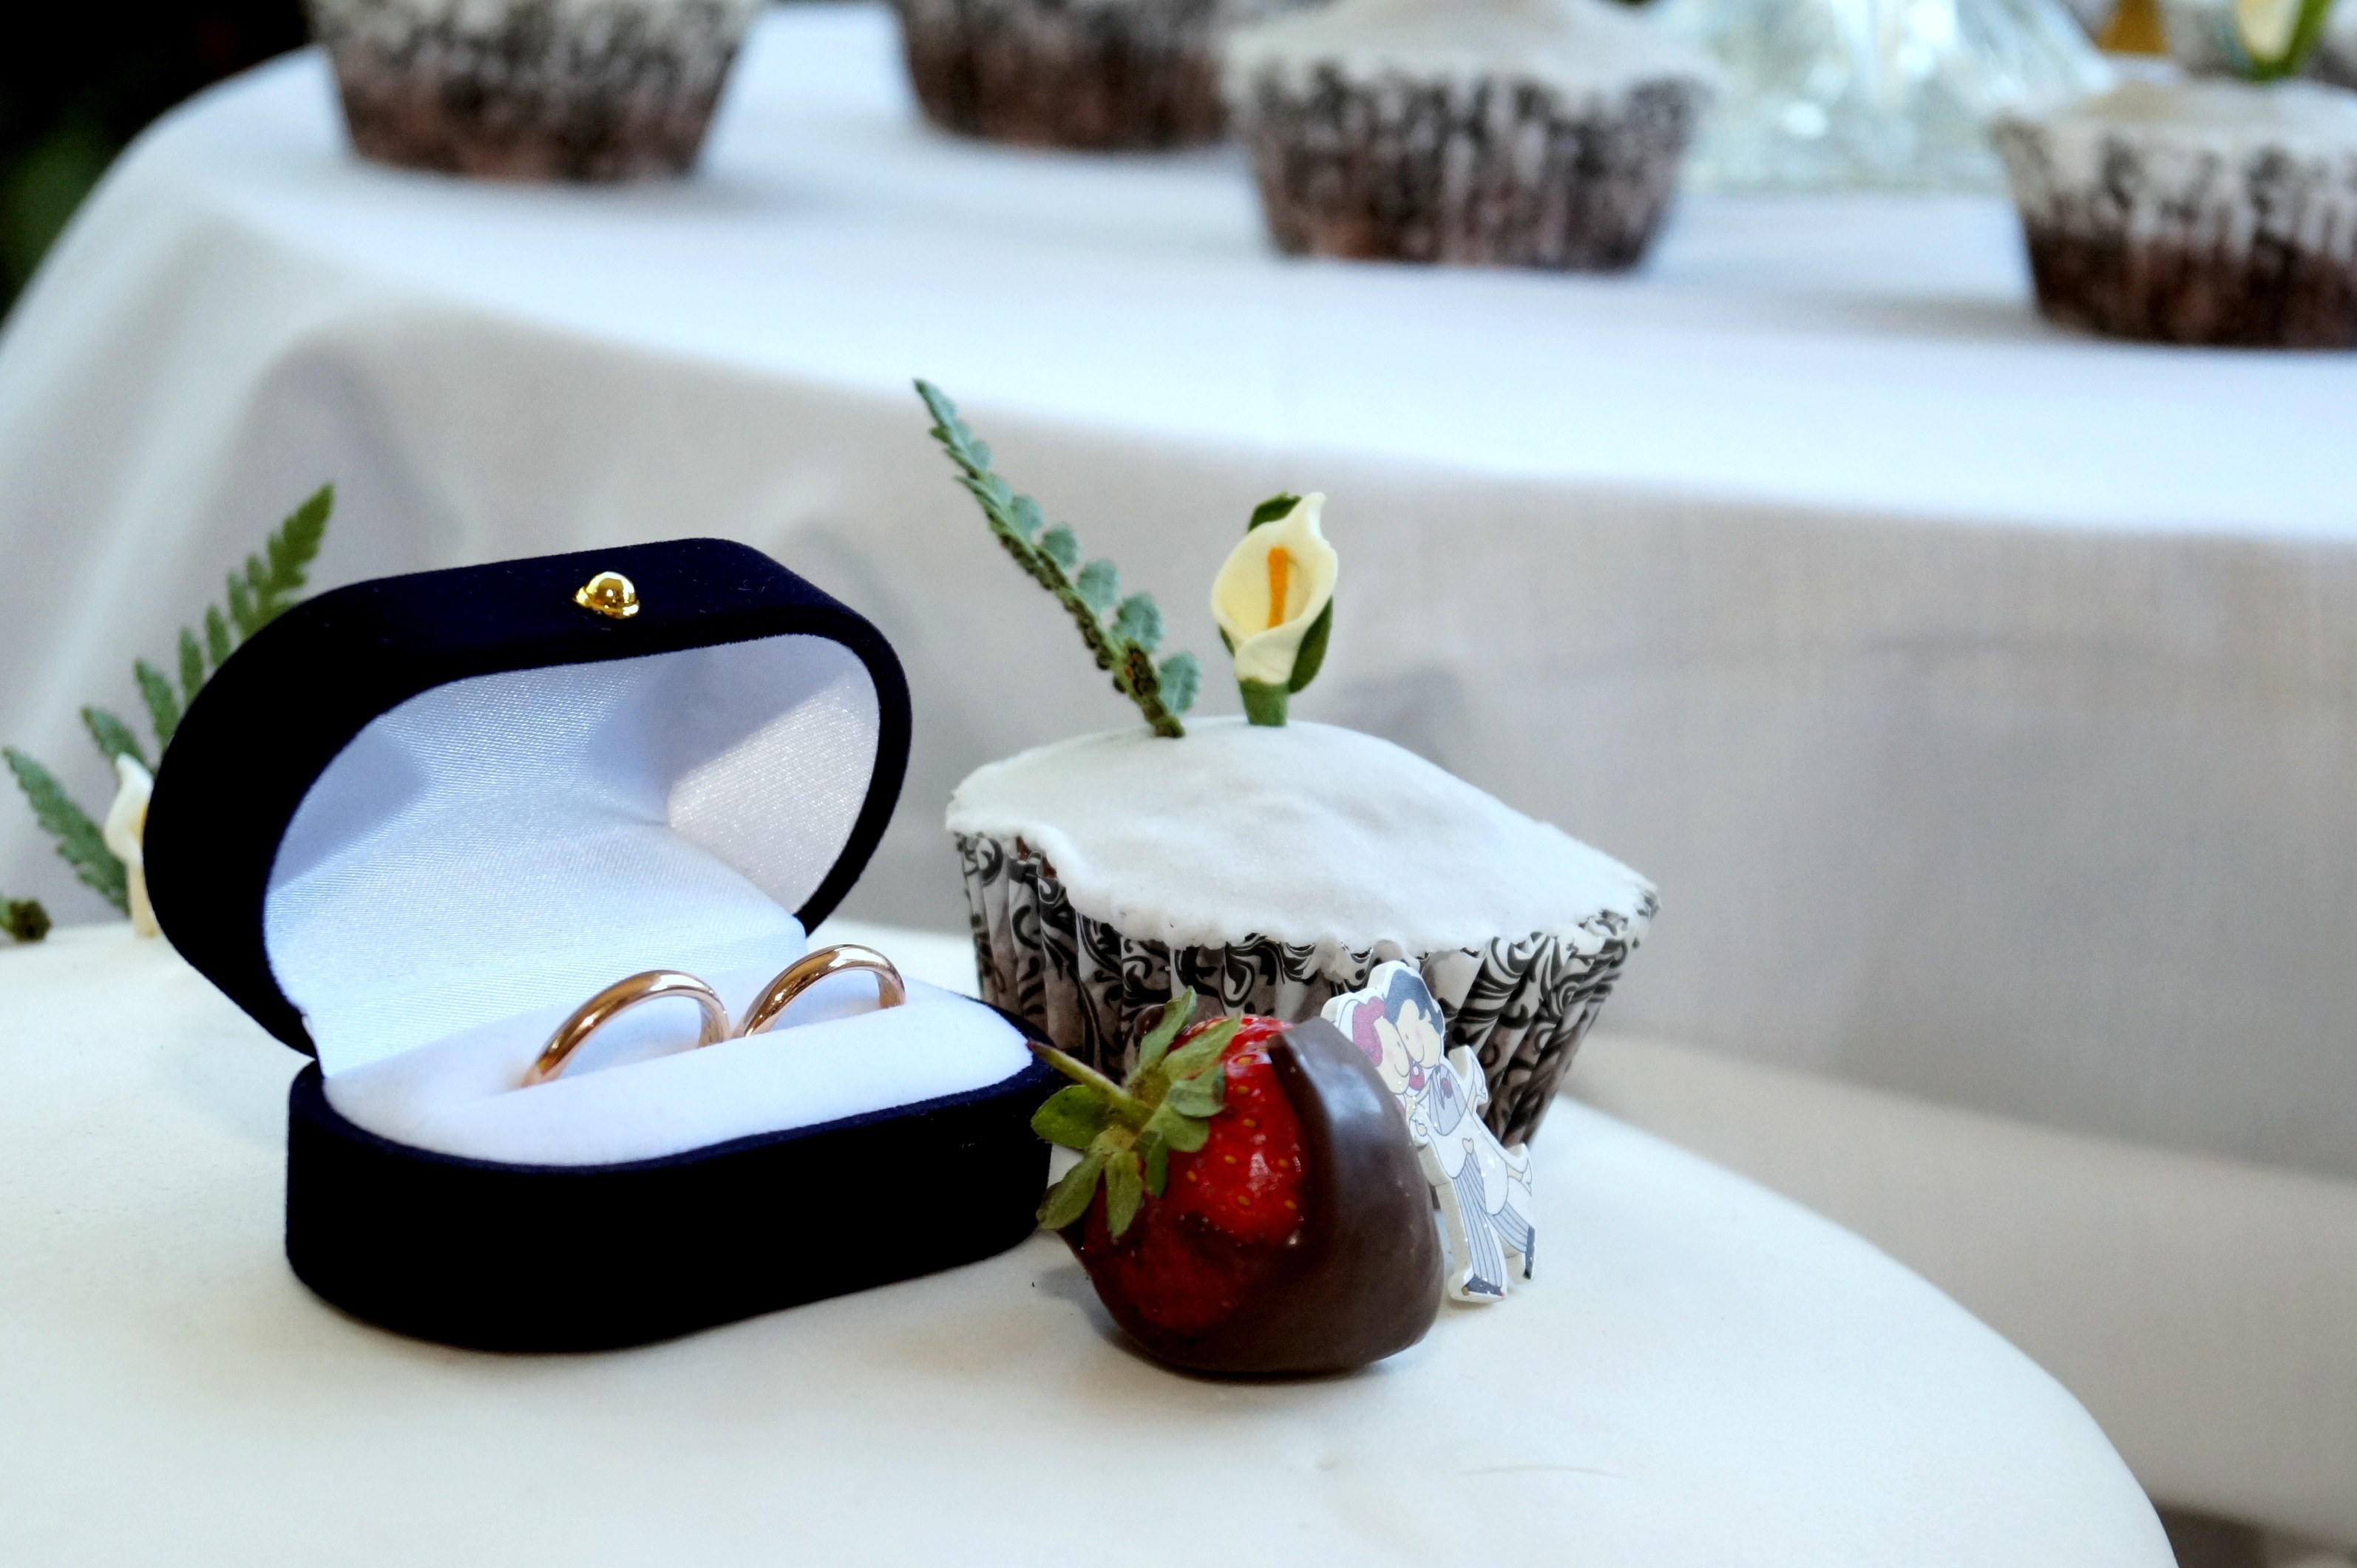
flower, meal, food, produce, ceramic, breakfast, dessert, marriage, cake, happiness, rings, sweetness, flavor